The Washing of the Feet

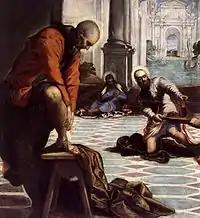
Detail showing the influence of Michelangelo's anatomy on the artist.

The work was commissioned in 1547 from Tintoretto for the Scuola del Santísimo Sacramento in the church of San Marcuola in Venice, together with a "Last Supper", which is still in the church, painted between 1548 and 1549.